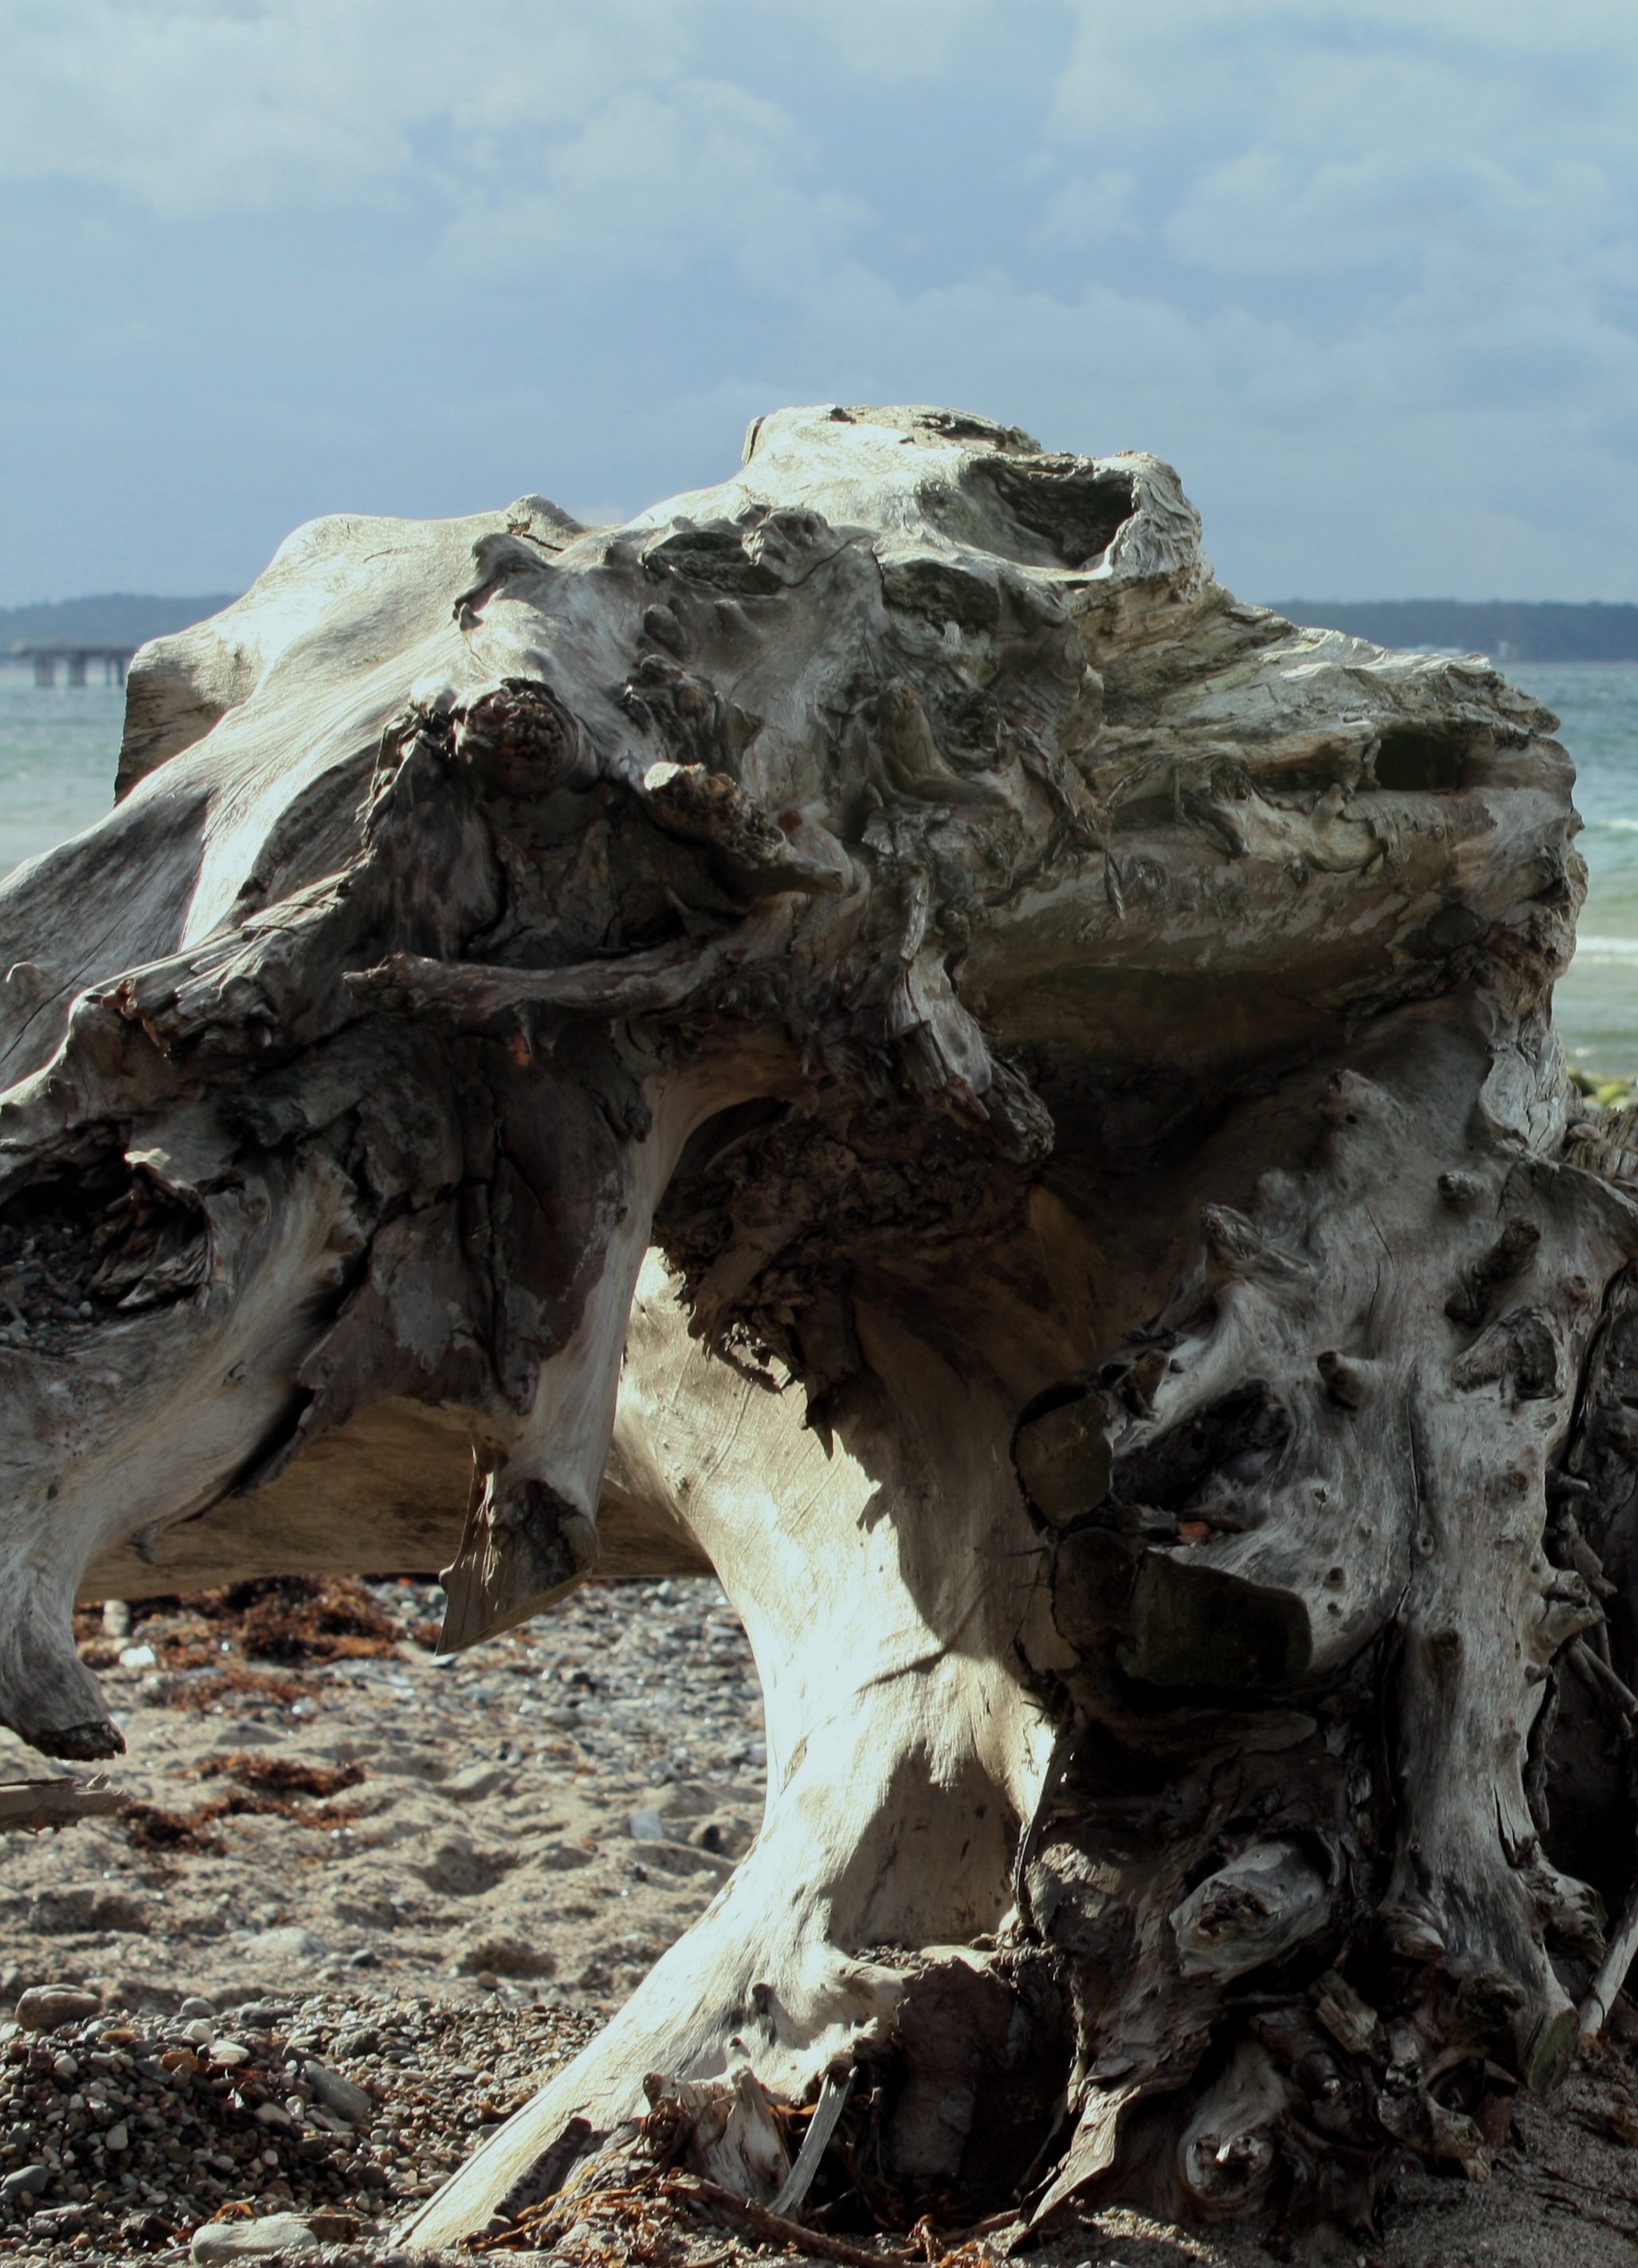
driftwood, tree, rock, wood, formation, dry, log, terrain, material, root, sculpture, geology, baltic sea, withers, drift wood